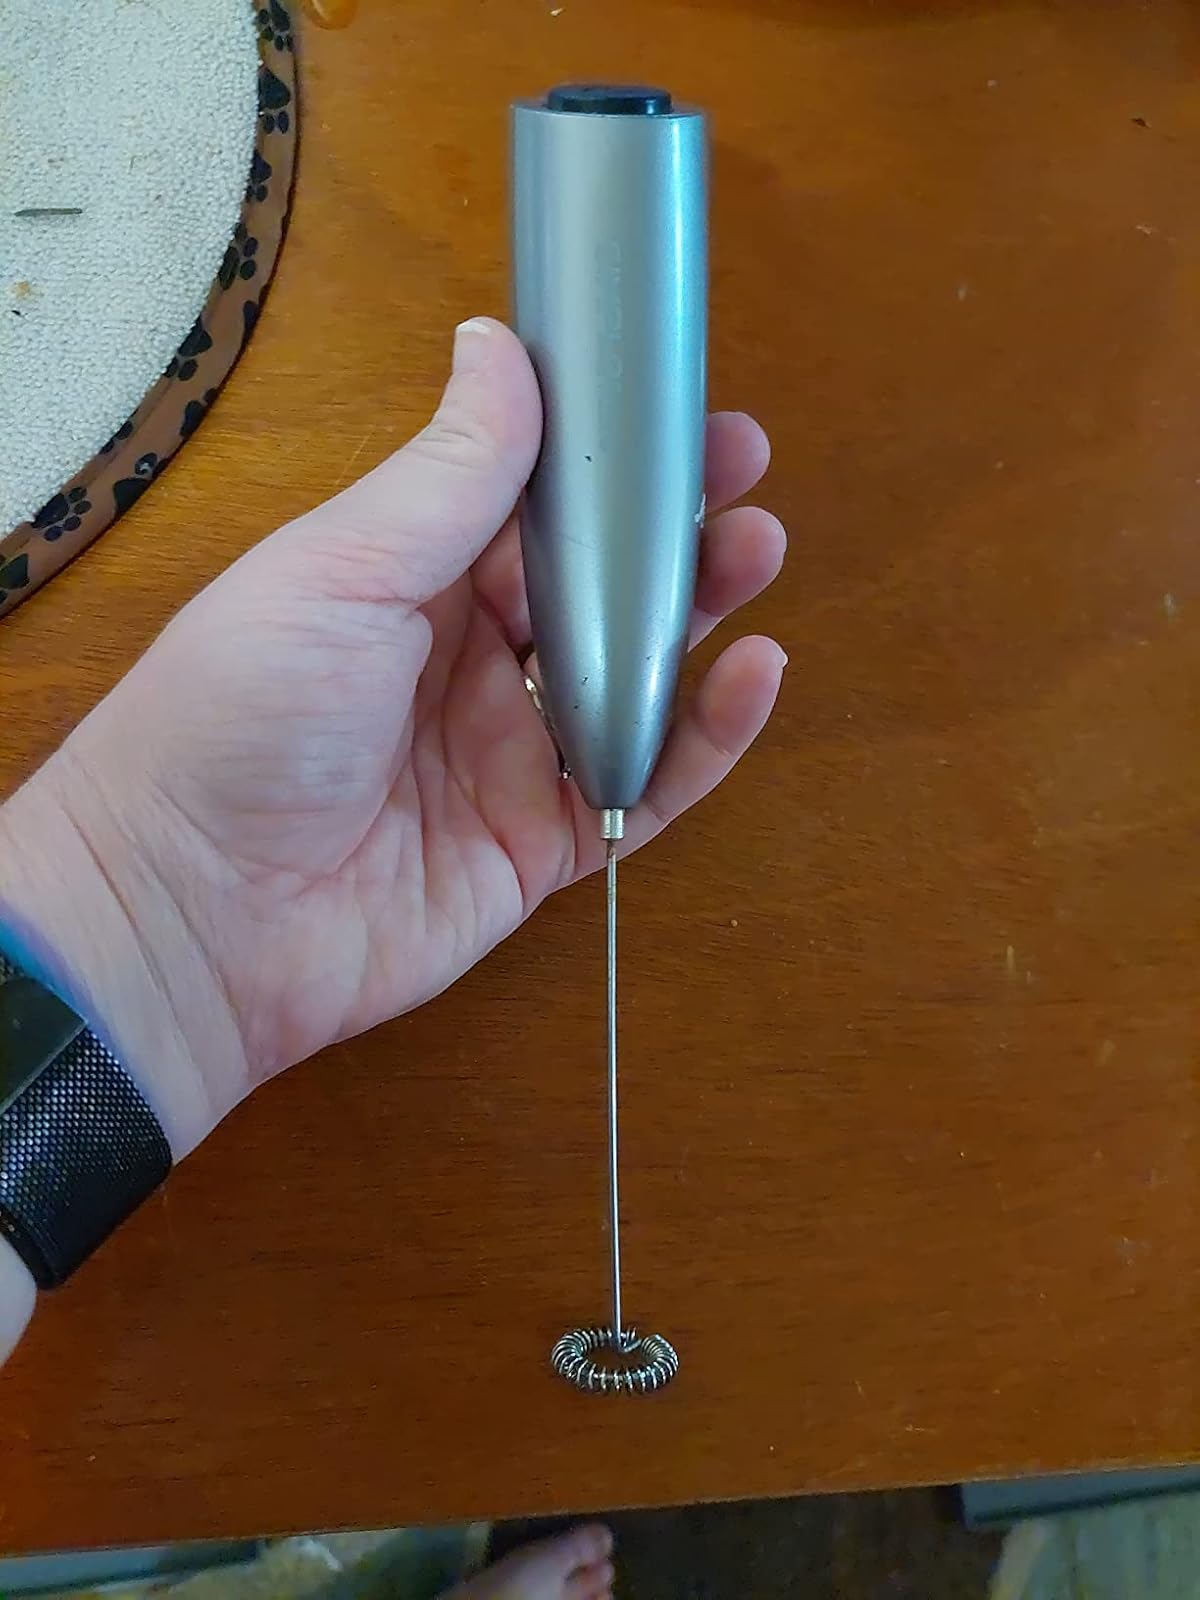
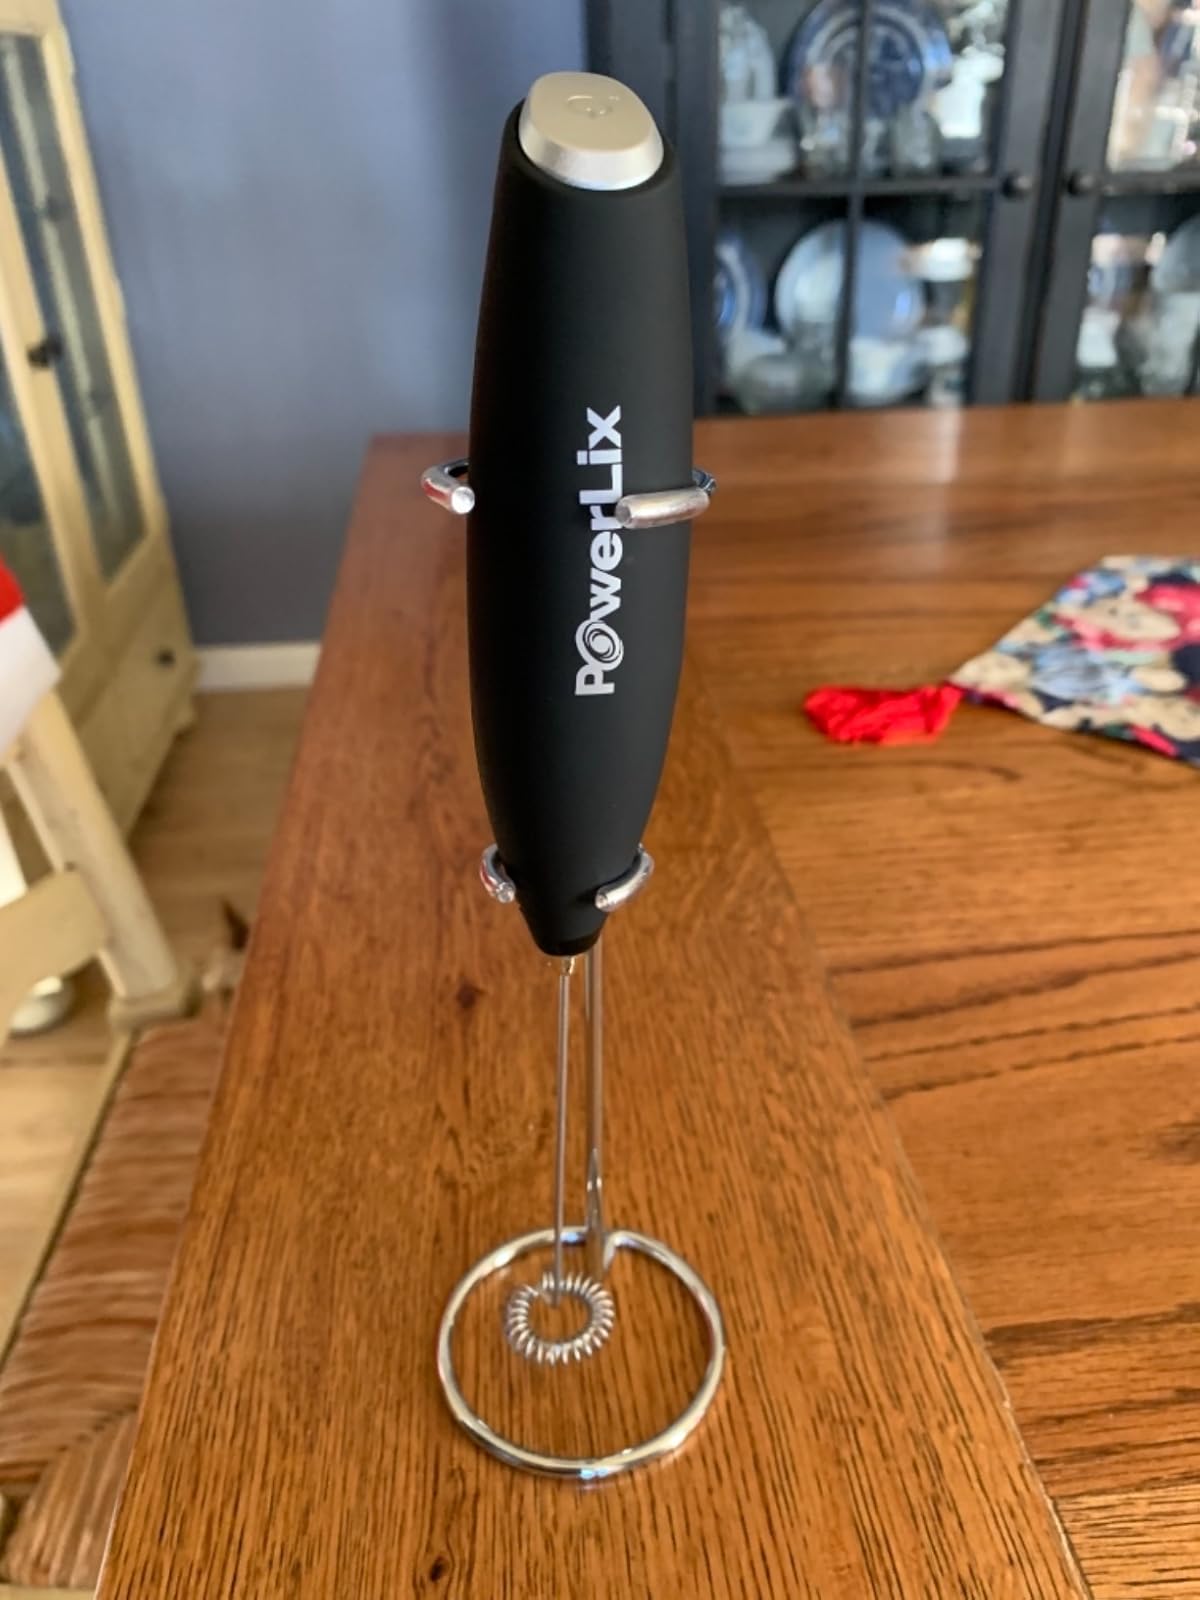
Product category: items_mixer
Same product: no